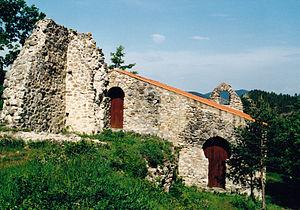
France - Fenouillèdes - Saint-Michel de Sournia (préroman) This building is classé au titre des Monuments Historiques. It is indexed in the Base Mérimée, a database of architectural heritage maintained by the French Ministry of Culture,
La chapelle Saint-Michel de Sournia est une chapelle préromane du Xᵉ siècle située à Sournia dans le département français des Pyrénées-Orientales en région Occitanie.
Cet article recense les monuments historiques des Pyrénées-Orientales, en France.